Stadio Olimpico

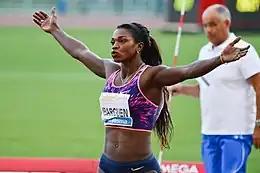
Caterine Ibargüen, arms outstretched

In October 2006, Rome was chosen to host the 2009 Champions League final. Rome's fourth selection spurred CONI to speed up the Olimpico's planned maintenance and renovation, 16 years after the last project.